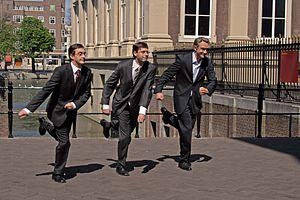
Le jumpstyle est un sous-genre musical dérivé de la techno hardcore, ayant émergé en Belgique et aux Pays-Bas, et par la suite popularisé en Europe, comme en Irlande, au Royaume-Uni et en France. La danse typique au jumpstyle est appelée jumpen.